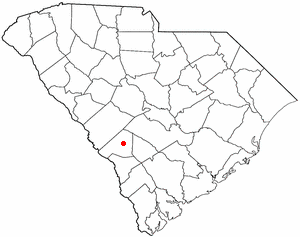
La ville de Barnwell est le siège du comté de Barnwell, dans l’État de Caroline du Sud, aux États-Unis. Sa population s’élevait à 4 750 habitants lors du recensement de 2010, estimée à 4 542 habitants en 2016.